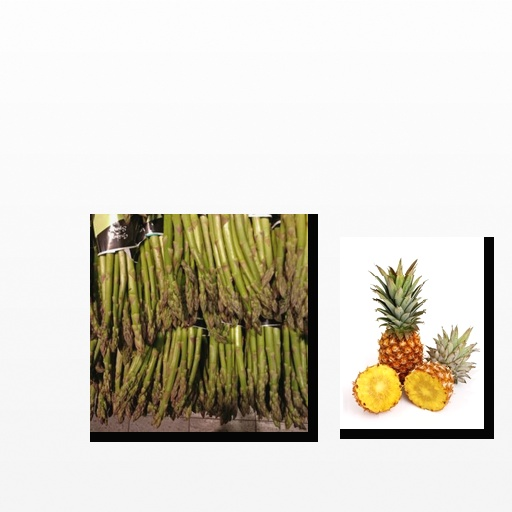
Food items: asparagus, pineapple